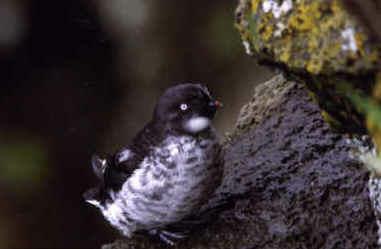
A photo of a least auklet